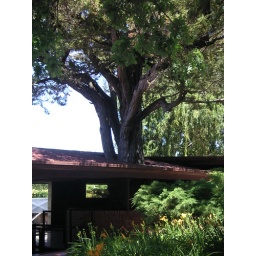
Frank didn't want to move this tree so he had the house built around it... this is actually in the garage.